British war crimes

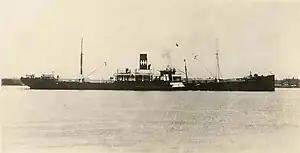
HMS "Baralong"

The British Expeditionary Force first used chemical weapons along the Western Front at the Battle of Loos. On the first day of the Battle, Chlorine gas, codenamed "Red Star", was deployed (140 tons arrayed in 5,100 gas cylinders) and aimed at the German Sixth Army's positions on the Hohenzollern Redoubt. The wind, however, proved fickle and the gas either lingered in no man's land or blew right back into British trenches.